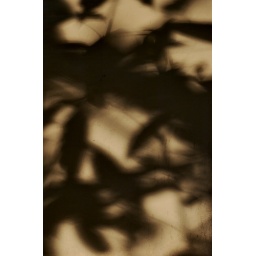
shadows on the wall by my back door